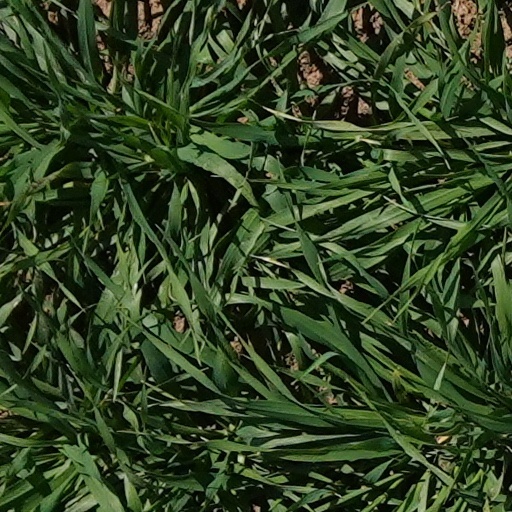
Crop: wheat